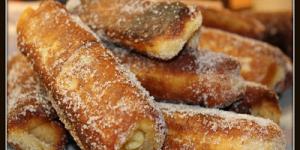
chuchos